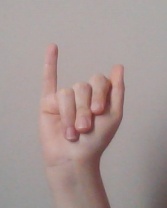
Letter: meem